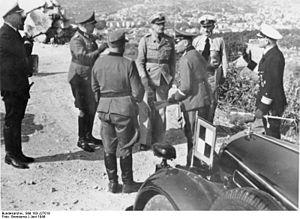
Le groupe d'armées G est un regroupement d'armées allemandes de la Wehrmacht durant la Seconde Guerre mondiale créé le 8 mai 1944 sous la direction du Generaloberst Johannes Blaskowitz à Rouffiac-Tolosan en vue de coordonner l’action des 1. et 19. Armeen.